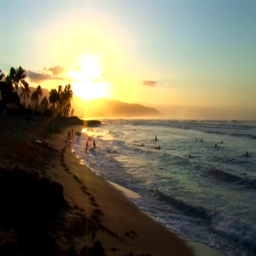
looking across a lovely beach